Politics of Thailand

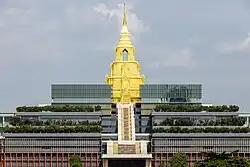
Sappaya-Sapasathan, meeting place of Thailand's legislature, the National Assembly.

Thailand categorizes itself as a constitutional monarchy, the king has little direct power under the constitution and exercises power through the National Assembly, the Council of Ministers, and the Courts in accordance with the 2017 constitution. The king, as the head of state, is the symbol of national identity and unity.